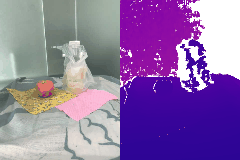
Label: tomato